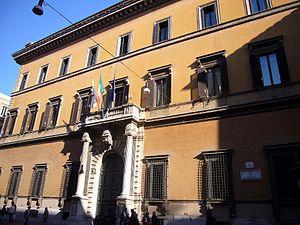
La via del Corso, dite « le Corso », est une rue du centre de Rome qui mène en ligne droite de la Piazza Venezia à la Piazza del Popolo. Cette artère est la voie centrale du quartier historique du « Trident », édifié entre les XVᵉ et XVIIᵉ siècles. Le Corso est bordé de nombreux palais et églises.